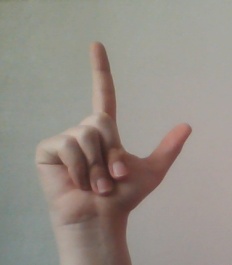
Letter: laam